Visit of George IV to Scotland

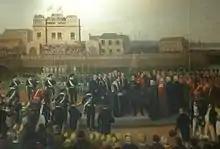
Detail from a painting by Alexander Carse showing the King landing at Leith, which remains hanging in Leith Town Hall.

When his advice was sought, Sir Walter Scott seized the opportunity to invent a splendid pageant wherein ancient Scotland would be reborn, and the king, who had been parodied in cartoons as a fat debaucher, would be seen as "a portly handsome man looking and moving every inch a King". George would be presented as a new Jacobite king, with the logic that he was by bloodline as much a Stuart as Bonnie Prince Charlie had been, and would win the affections of the Scots away from radical reform. A small committee was set up, with Scott's principal assistant being his friend Major General David Stewart of Garth who had made himself the undisputed authority on Highlanders with his "Sketches".